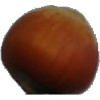
Label: nut_forest